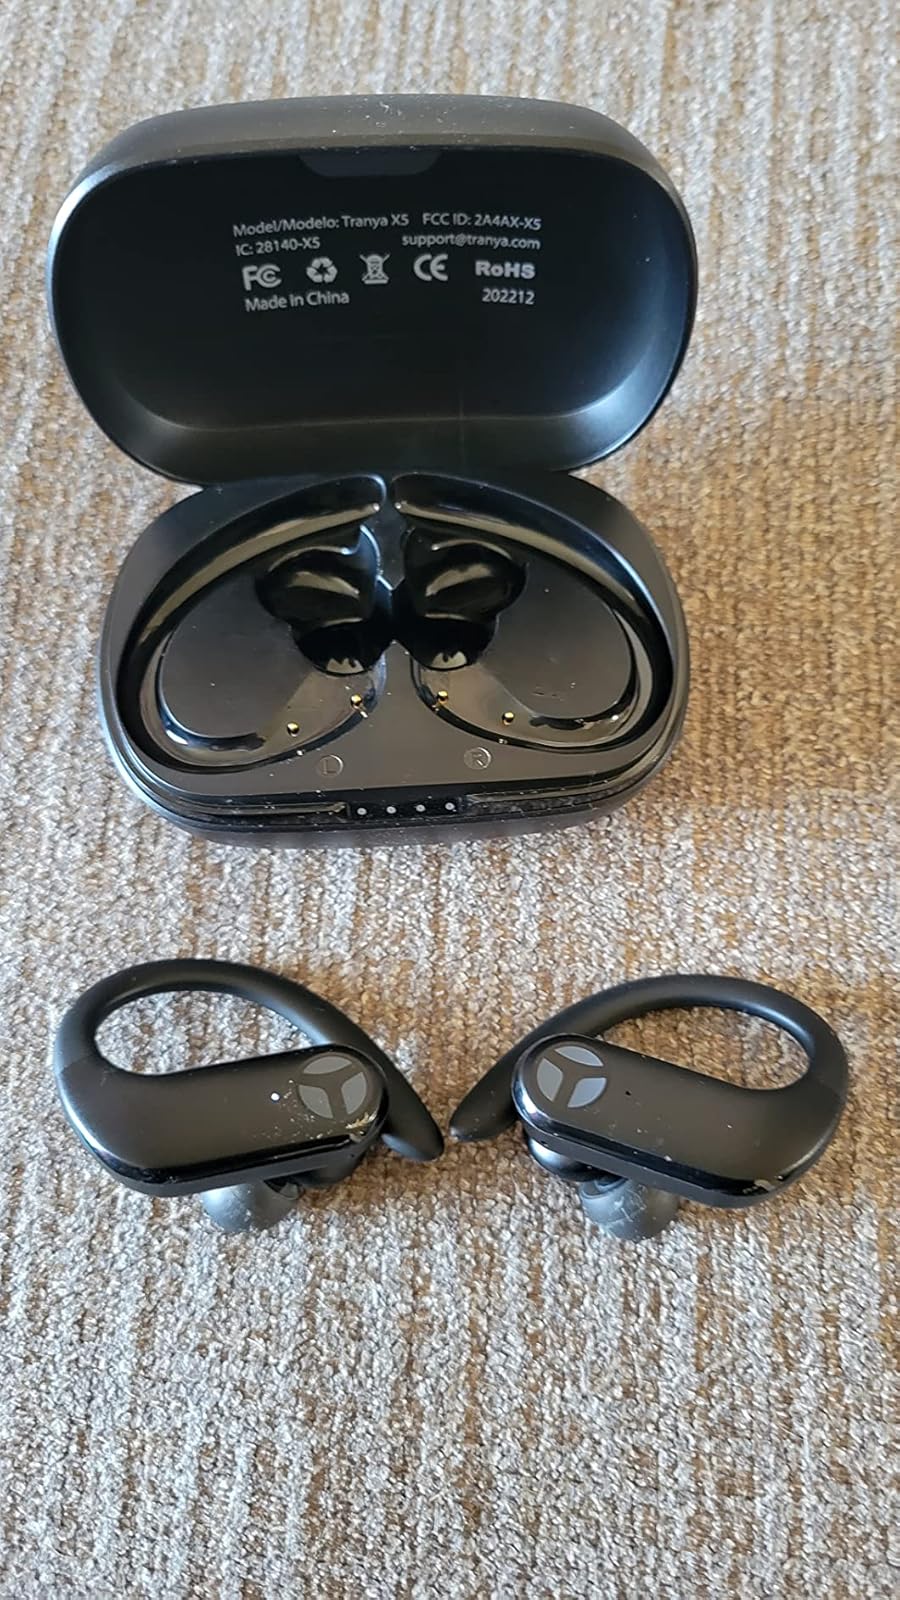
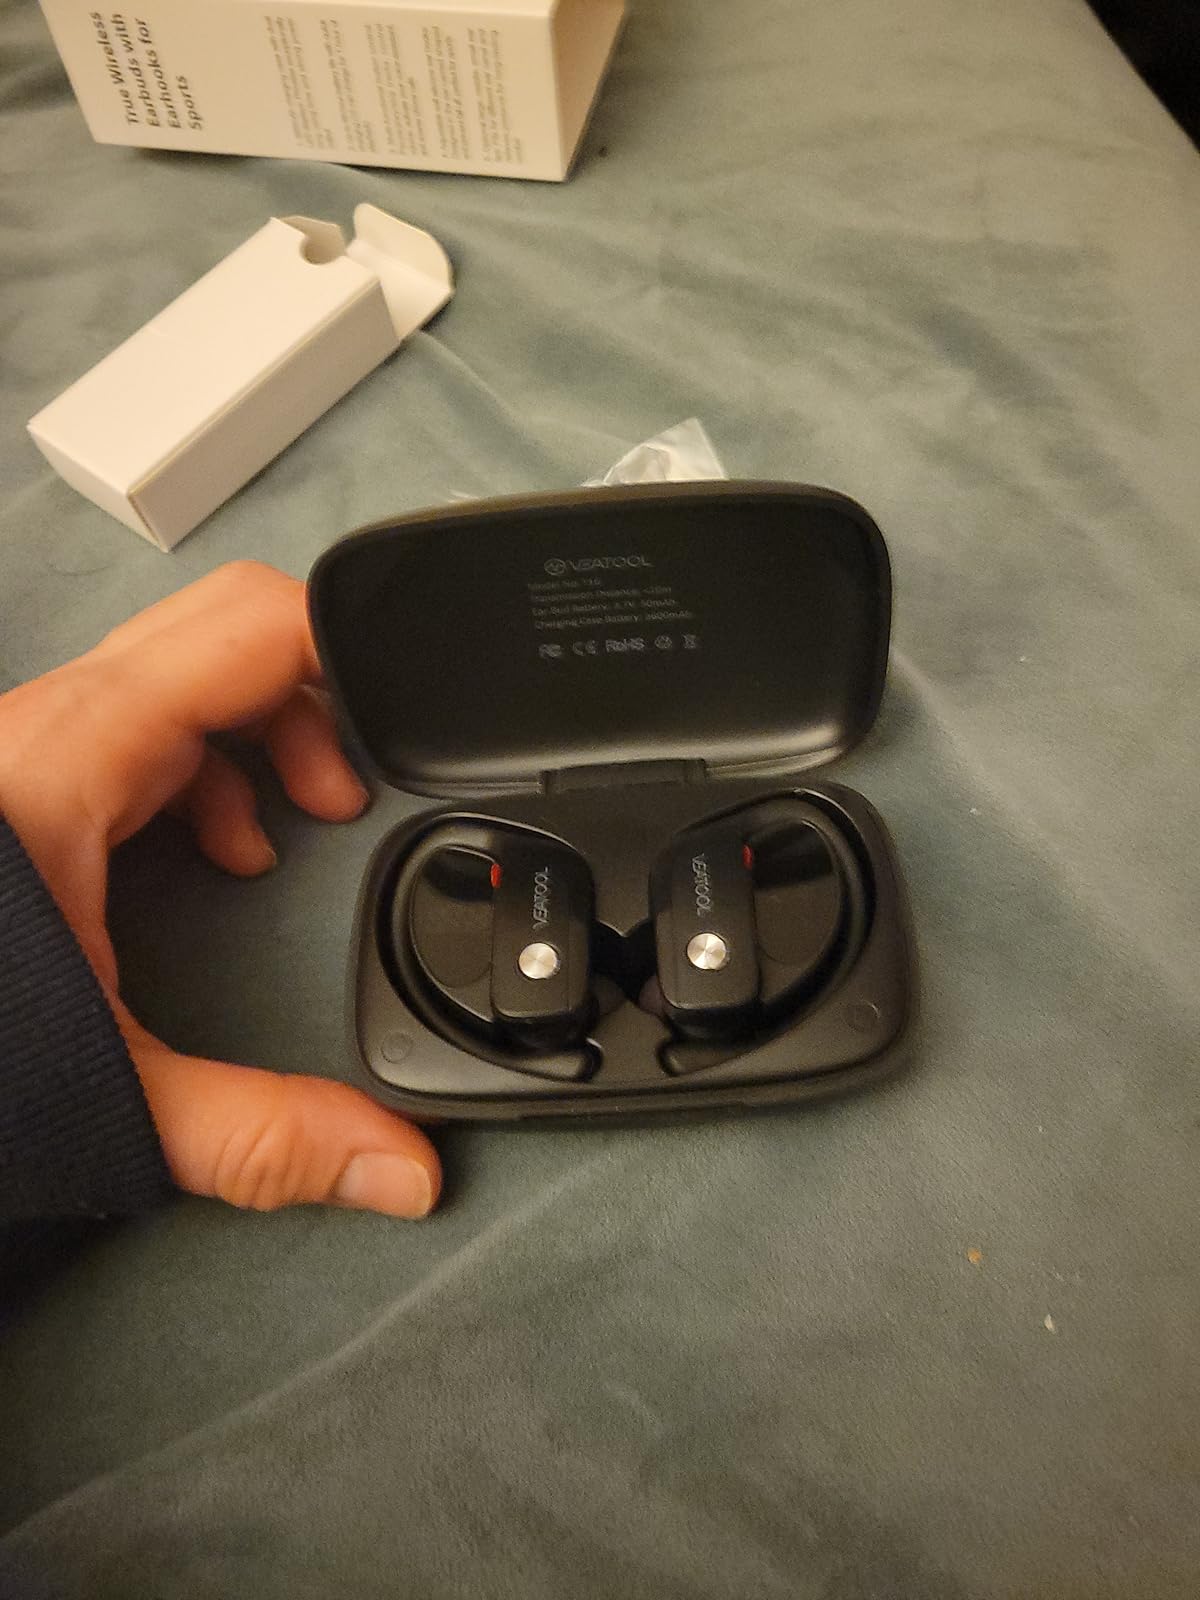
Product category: earbuds
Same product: no